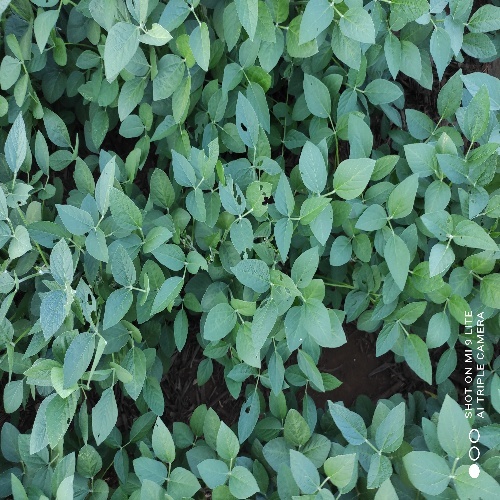
Label: Caterpillar